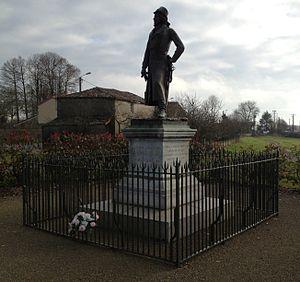
Statue d'Henri de La Rochejaquelein à Saint-Aubin-de-Baubigné
Cet article recense les œuvres d'art dans l'espace public des Deux-Sèvres, en France.
Saint-Aubin-de-Baubigné est une ancienne commune française située dans le département des Deux-Sèvres et la région Nouvelle-Aquitaine. Elle a le statut de commune associée depuis sa fusion avec la commune de Mauléon en 1973.